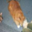
Label: cat